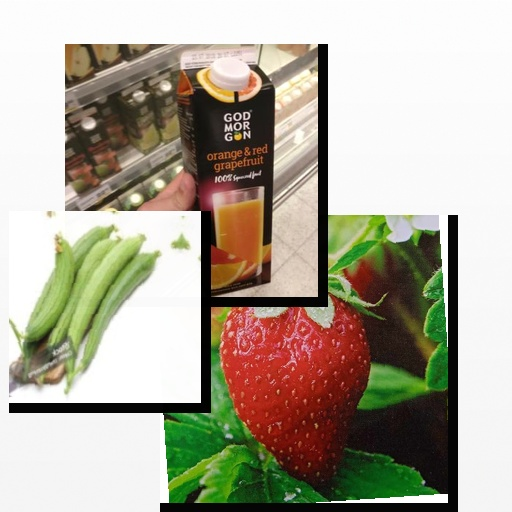
Food items: grapefruit_juice, sponge_gourd, strawberry